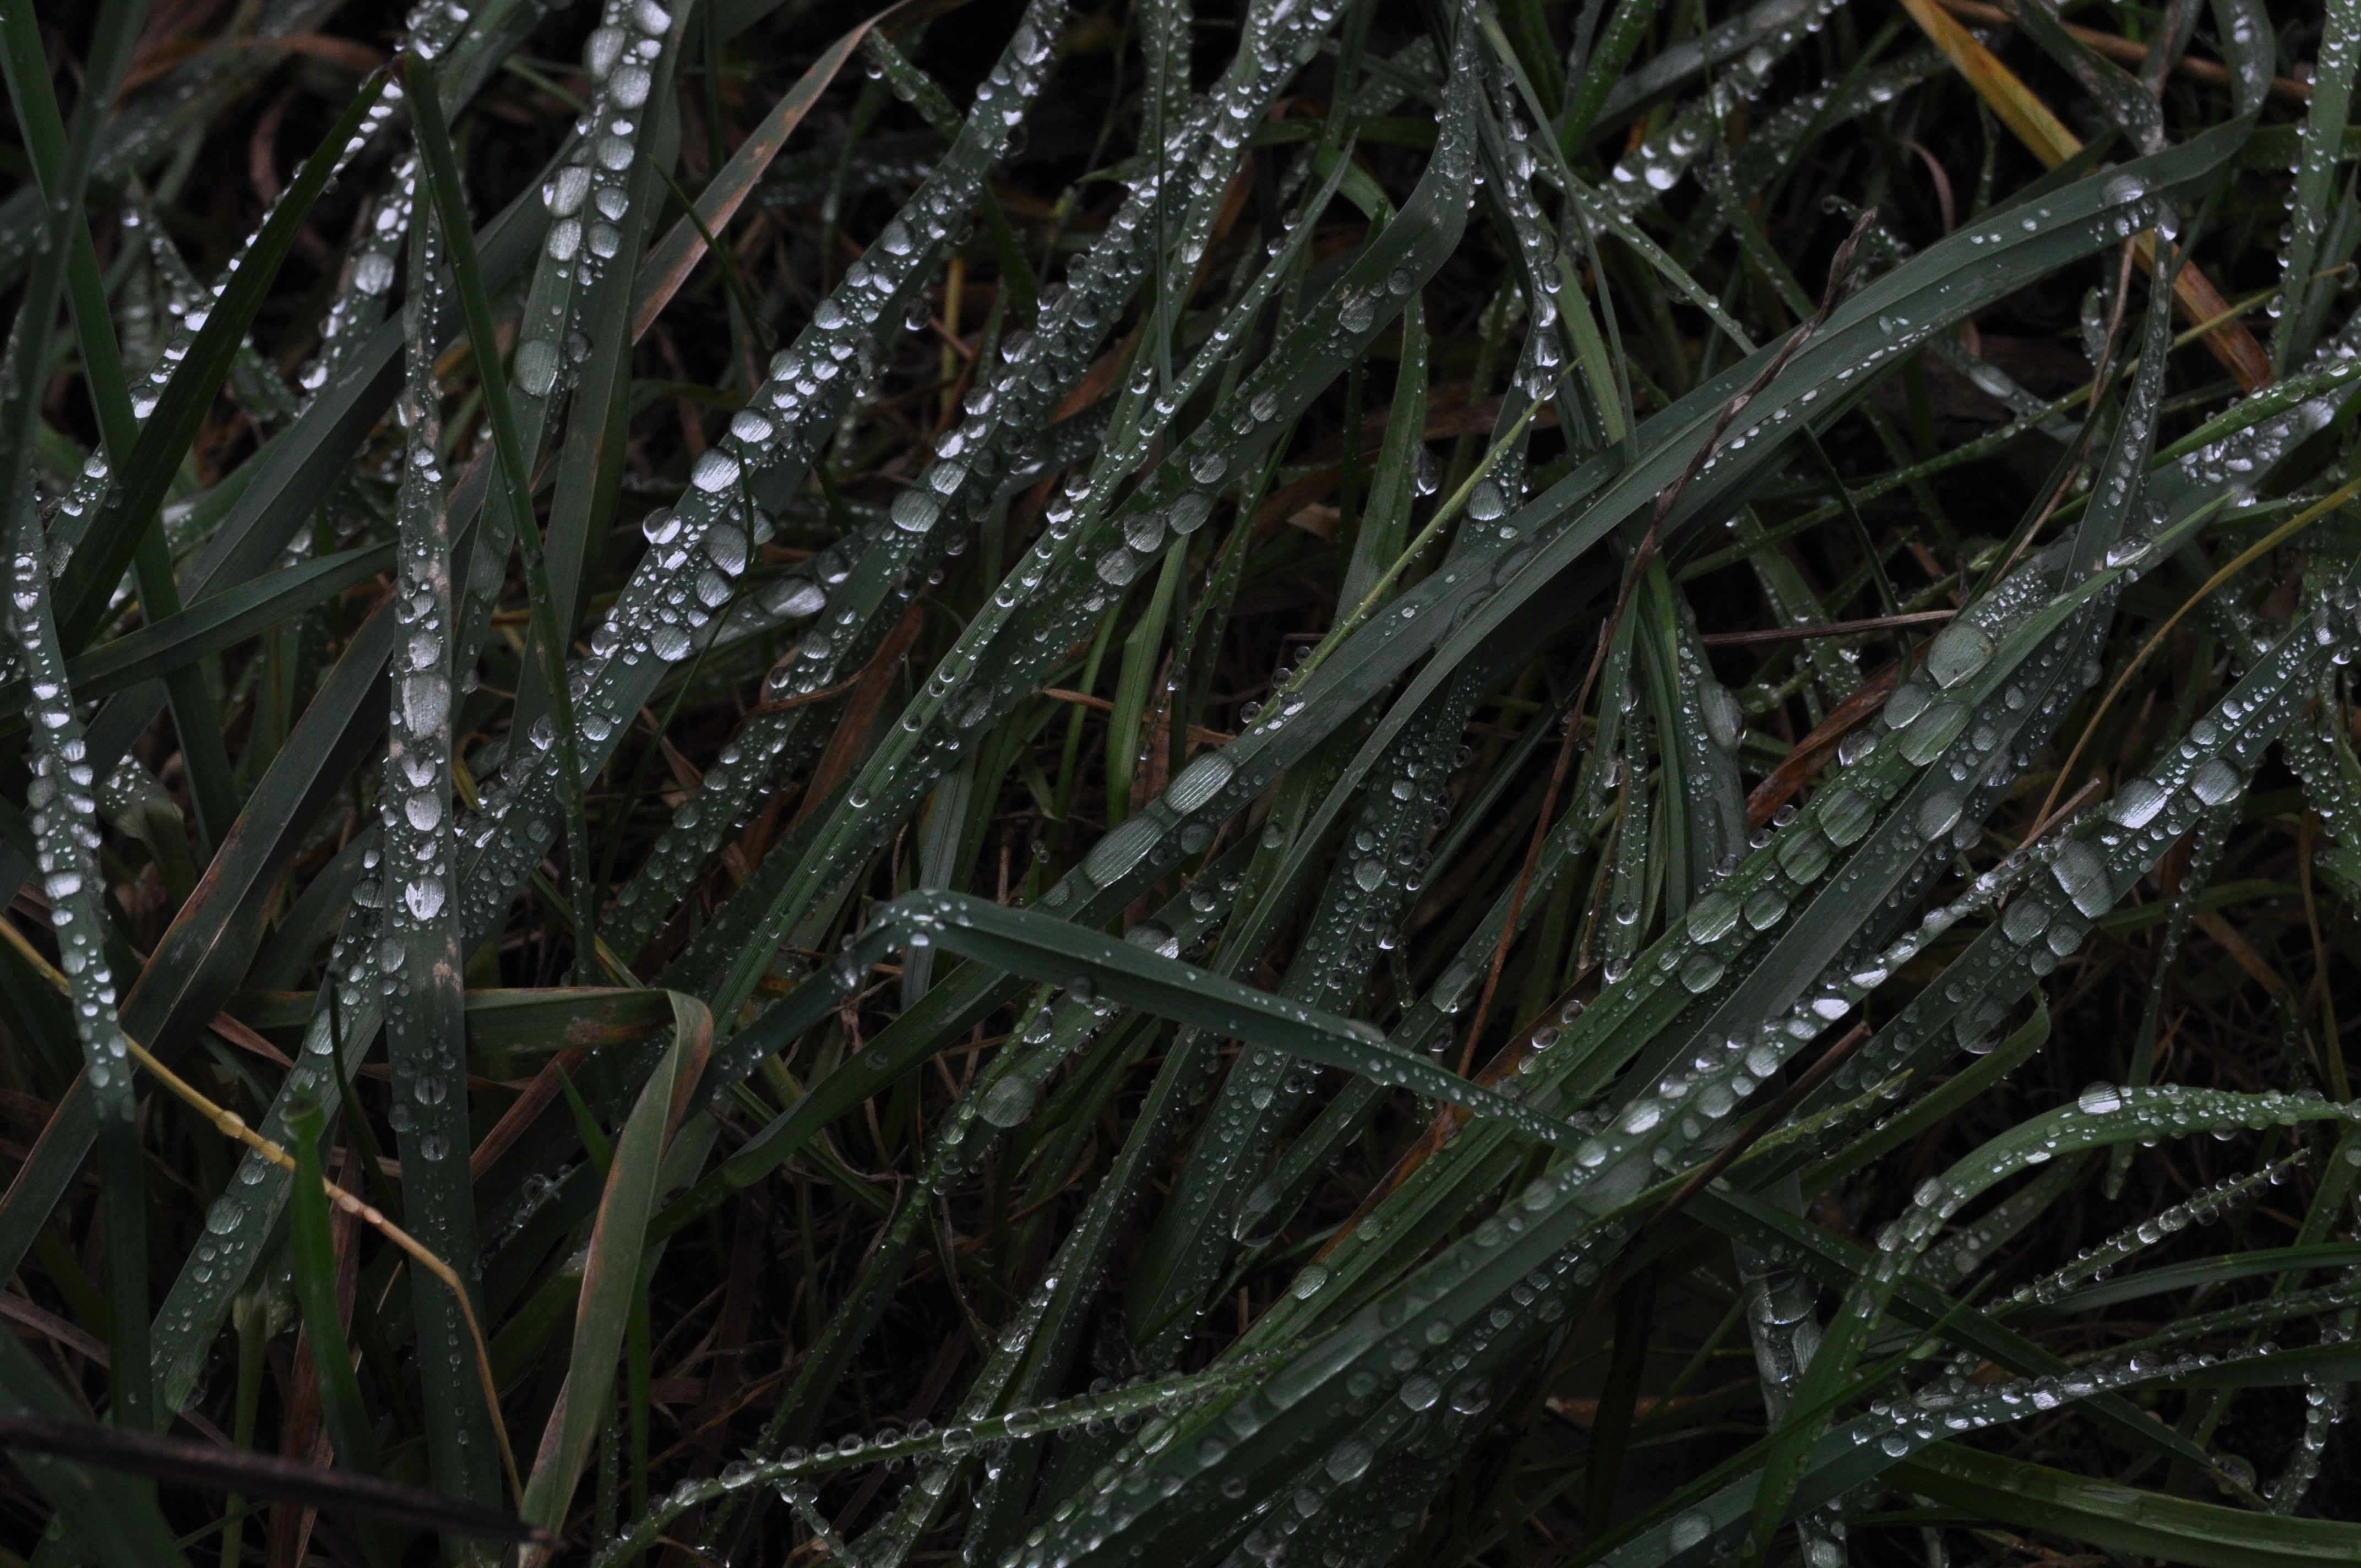
tree, forest, grass, branch, dew, plant, leaf, flower, frost, ice, botany, flora, twig, grass family, plant stem, woody plant, thorns spines and prickles, arecales